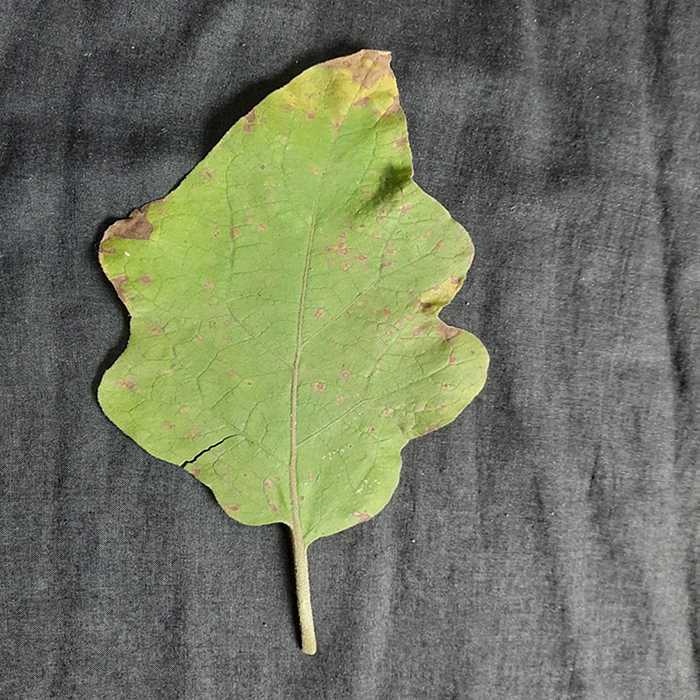
Plant: Eggplant
Label: Eggplant Cercopora leaf spot